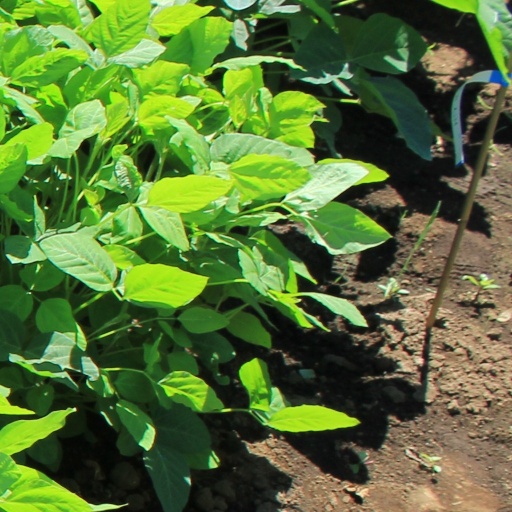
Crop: soybean